Alex Vause

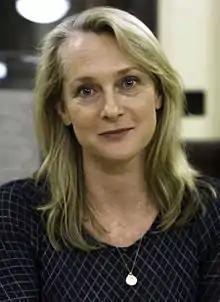
Piper Kerman ("pictured") had a relationship with Catherine Cleary Wolters, who served as the main source of inspiration for the character of Alex Vause.

The character of Alex Vause is loosely based on Catherine Cleary Wolters, ex-girlfriend of Piper Kerman, the author of "" and an executive consultant on the series. In Kerman's memoir, Wolters is given the pseudonym Nora Jansen, who is a marginal character in the book. In actuality, Kerman and Wolters did not serve their prison sentences together as depicted in the series; however, they were reunited in a flight to Chicago, where they were detained for several weeks in a detention facility to testify in the drug trafficking case. Their stint in Chicago is portrayed in the series' second season; however, the defendant they were to testify against was changed to the cartel's kingpin, as was the fact that Wolters and Kerman were cell-mates in the prison.